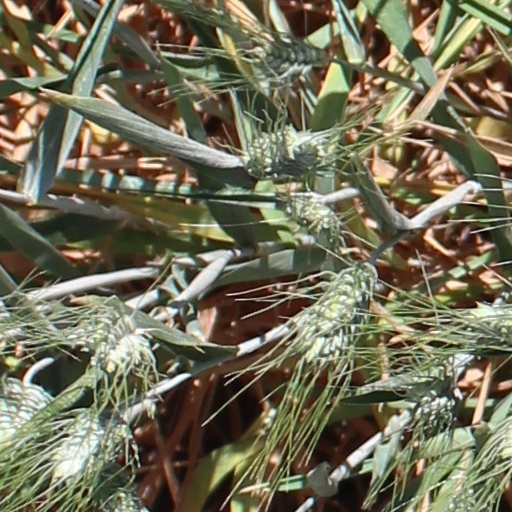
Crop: wheat